Clwydian Range and Dee Valley

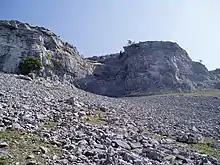
The Eglwyseg Rocks.near Pentredwr

The southern part of this area is the Vale of Llangollen, characterised by steep valley sides, meanders of the Dee, and fossil terraces. Near Pentrefelin, the River Eglwyseg flows into the Dee. Upstream from the confluence, the Eglwyseg Valley is home to the Eglwyseg Rocks, a Carboniferous Limestone crag overhanging at a height of , described as one of the most impressive scree slopes in Britain, and the head of the valley is known as World's End. Offa's Dyke Path, and the Panorama Drive pass along the bottom of these rocks. The River Dee has been designated as a Special Area of Conservation due to its role as a habitat for Atlantic salmon and floating water plantain, and the area of the river in Wales, including the sections within the AONB, form the Afon Dyfrdwy (River Dee) Site of Special Scientific Interest (SSSI). The south-eastern section of the AONB extends to Chirk, covering the Pontcysyllte Aqueduct and Canal (designated as a UNESCO World Heritage Site in 2009), and Chirk Castle. Sections of the Berwyn Range are within the AONB, namely the northern edges which slope down to the River Dee. The AONB boundary stops at the Dee Valley skyline on the range, to avoid the designation from continuing south on the range and into Powys. The Berwyn Mountains SSSI, SAC and European Special Protection Area is located to the south of the AONB.